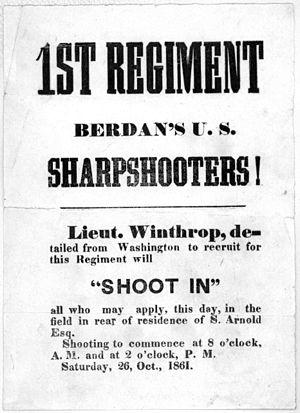
Le 1ᵉʳ régiment de tireurs d'élite des États-Unis, ou 1st U.S. Volunteer Sharpshooters Regiment, était un régiment d'infanterie qui servit dans l'armée régulière fédérale de l'armée de l'Union durant la Guerre civile américaine. Recrutés dès septembre 1861 sous l'égide de Hiram Berdan, les volontaires du 1st U.S.V.S.R. furent employés comme infanterie légère ou chasseurs à pied, en éclairage voire comme franc-tireurs ; mais les « Berdan's Sharpshooters » demeurent célèbres pour être des tireurs de précision, la langue anglo-saxonne désignant de ce nom un tireur d'élite, conjointement avec les termes marksman voire sniper. Dans ce rôle, les Sharpshooters visaient en priorité des cibles « de valeur », officiers ou artilleurs adverses. Leur caractéristique visible, outre l'utilisation du fusil Sharps moderne, précis et parfois amélioré d'une lunette de visée, est leur uniforme originel de teinte vert forêt distinct du bleu quasi-général porté par l'U.S. Army nordiste.